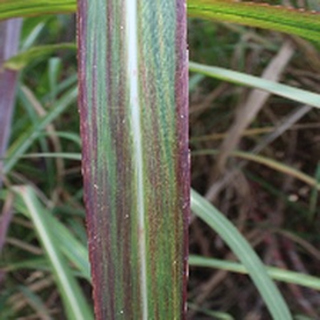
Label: sugarcane_bacterial_blight